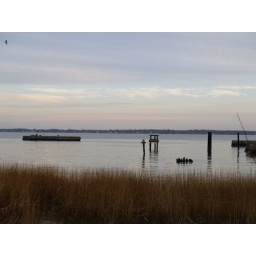
water in New castle